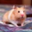
Label: hamster